Master of the Small Landscapes

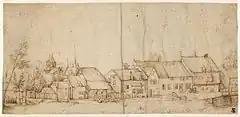
"Village View", ink on paper

The second series was published in 1561 with the title "Praediorum villarum et rusticarum caularum icons elegantissimi" ('Elegant pictures of country manours, villas and cottages drawn from life in copper plates'). The second series contained 30 sheets. An edition of both volumes together also appeared 1561.